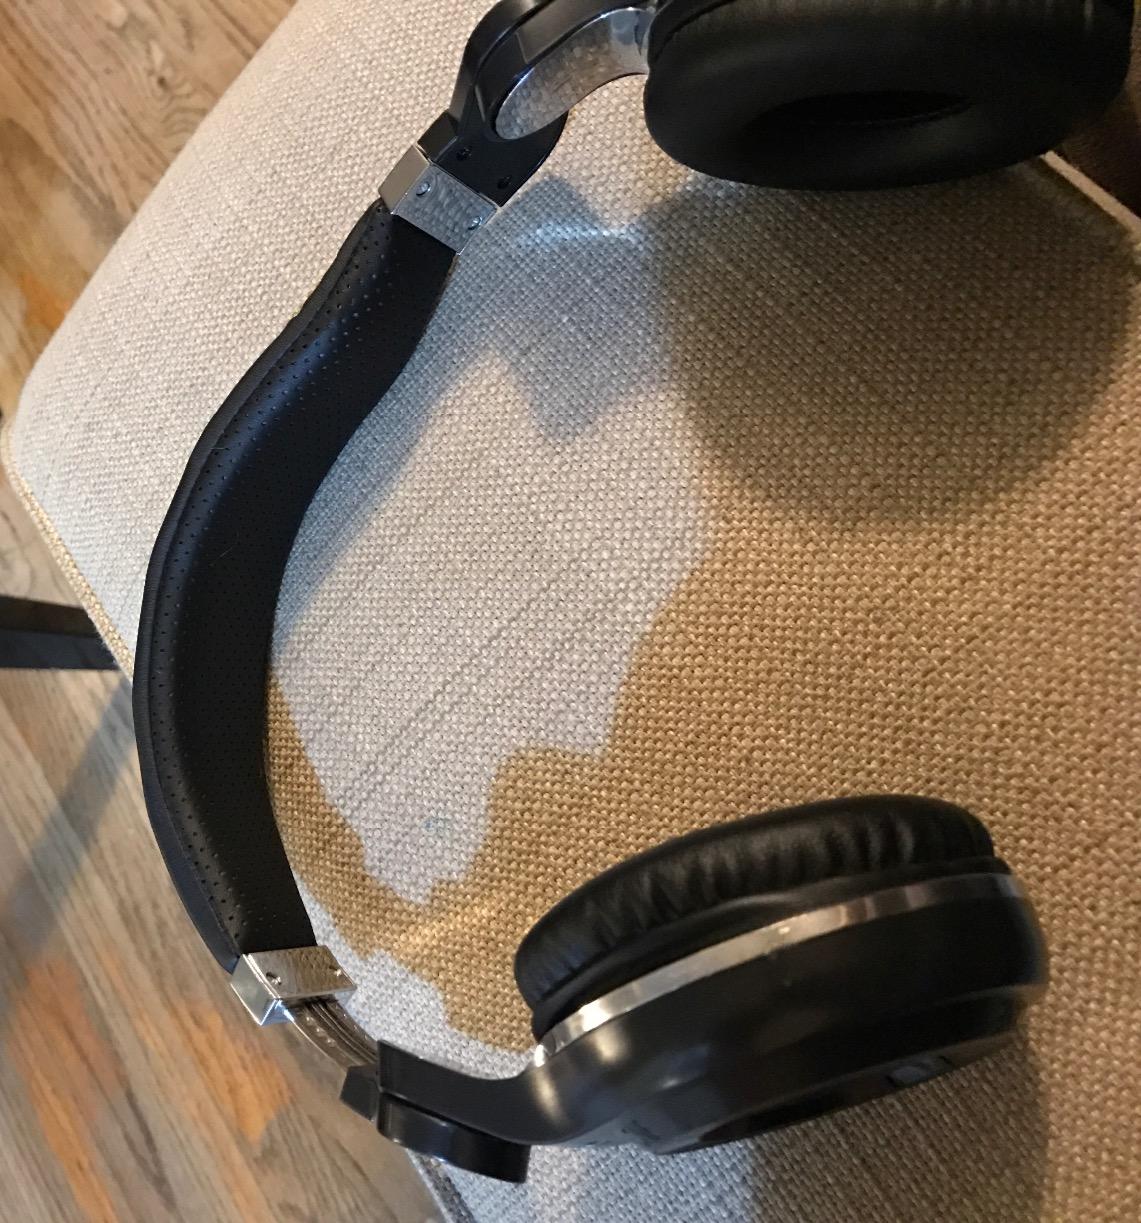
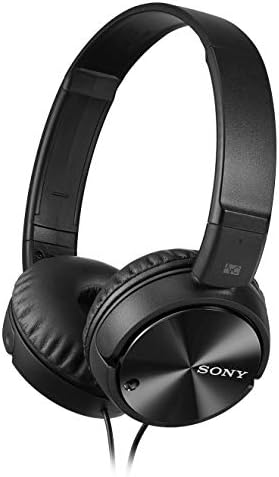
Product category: headphones
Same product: no